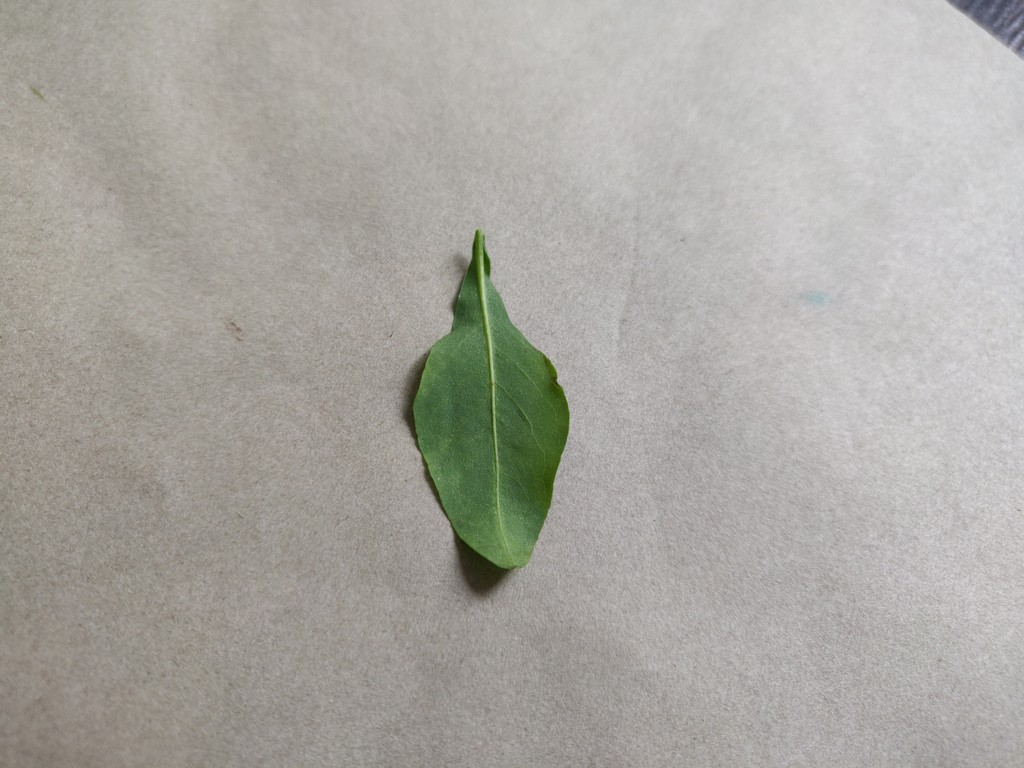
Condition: Healthy
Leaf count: single
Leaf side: back